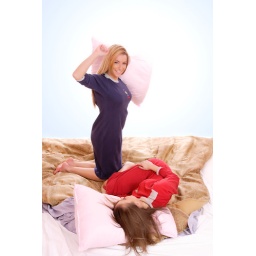
Two beautiful young woman fighting with pillows in bed